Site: brandenburg
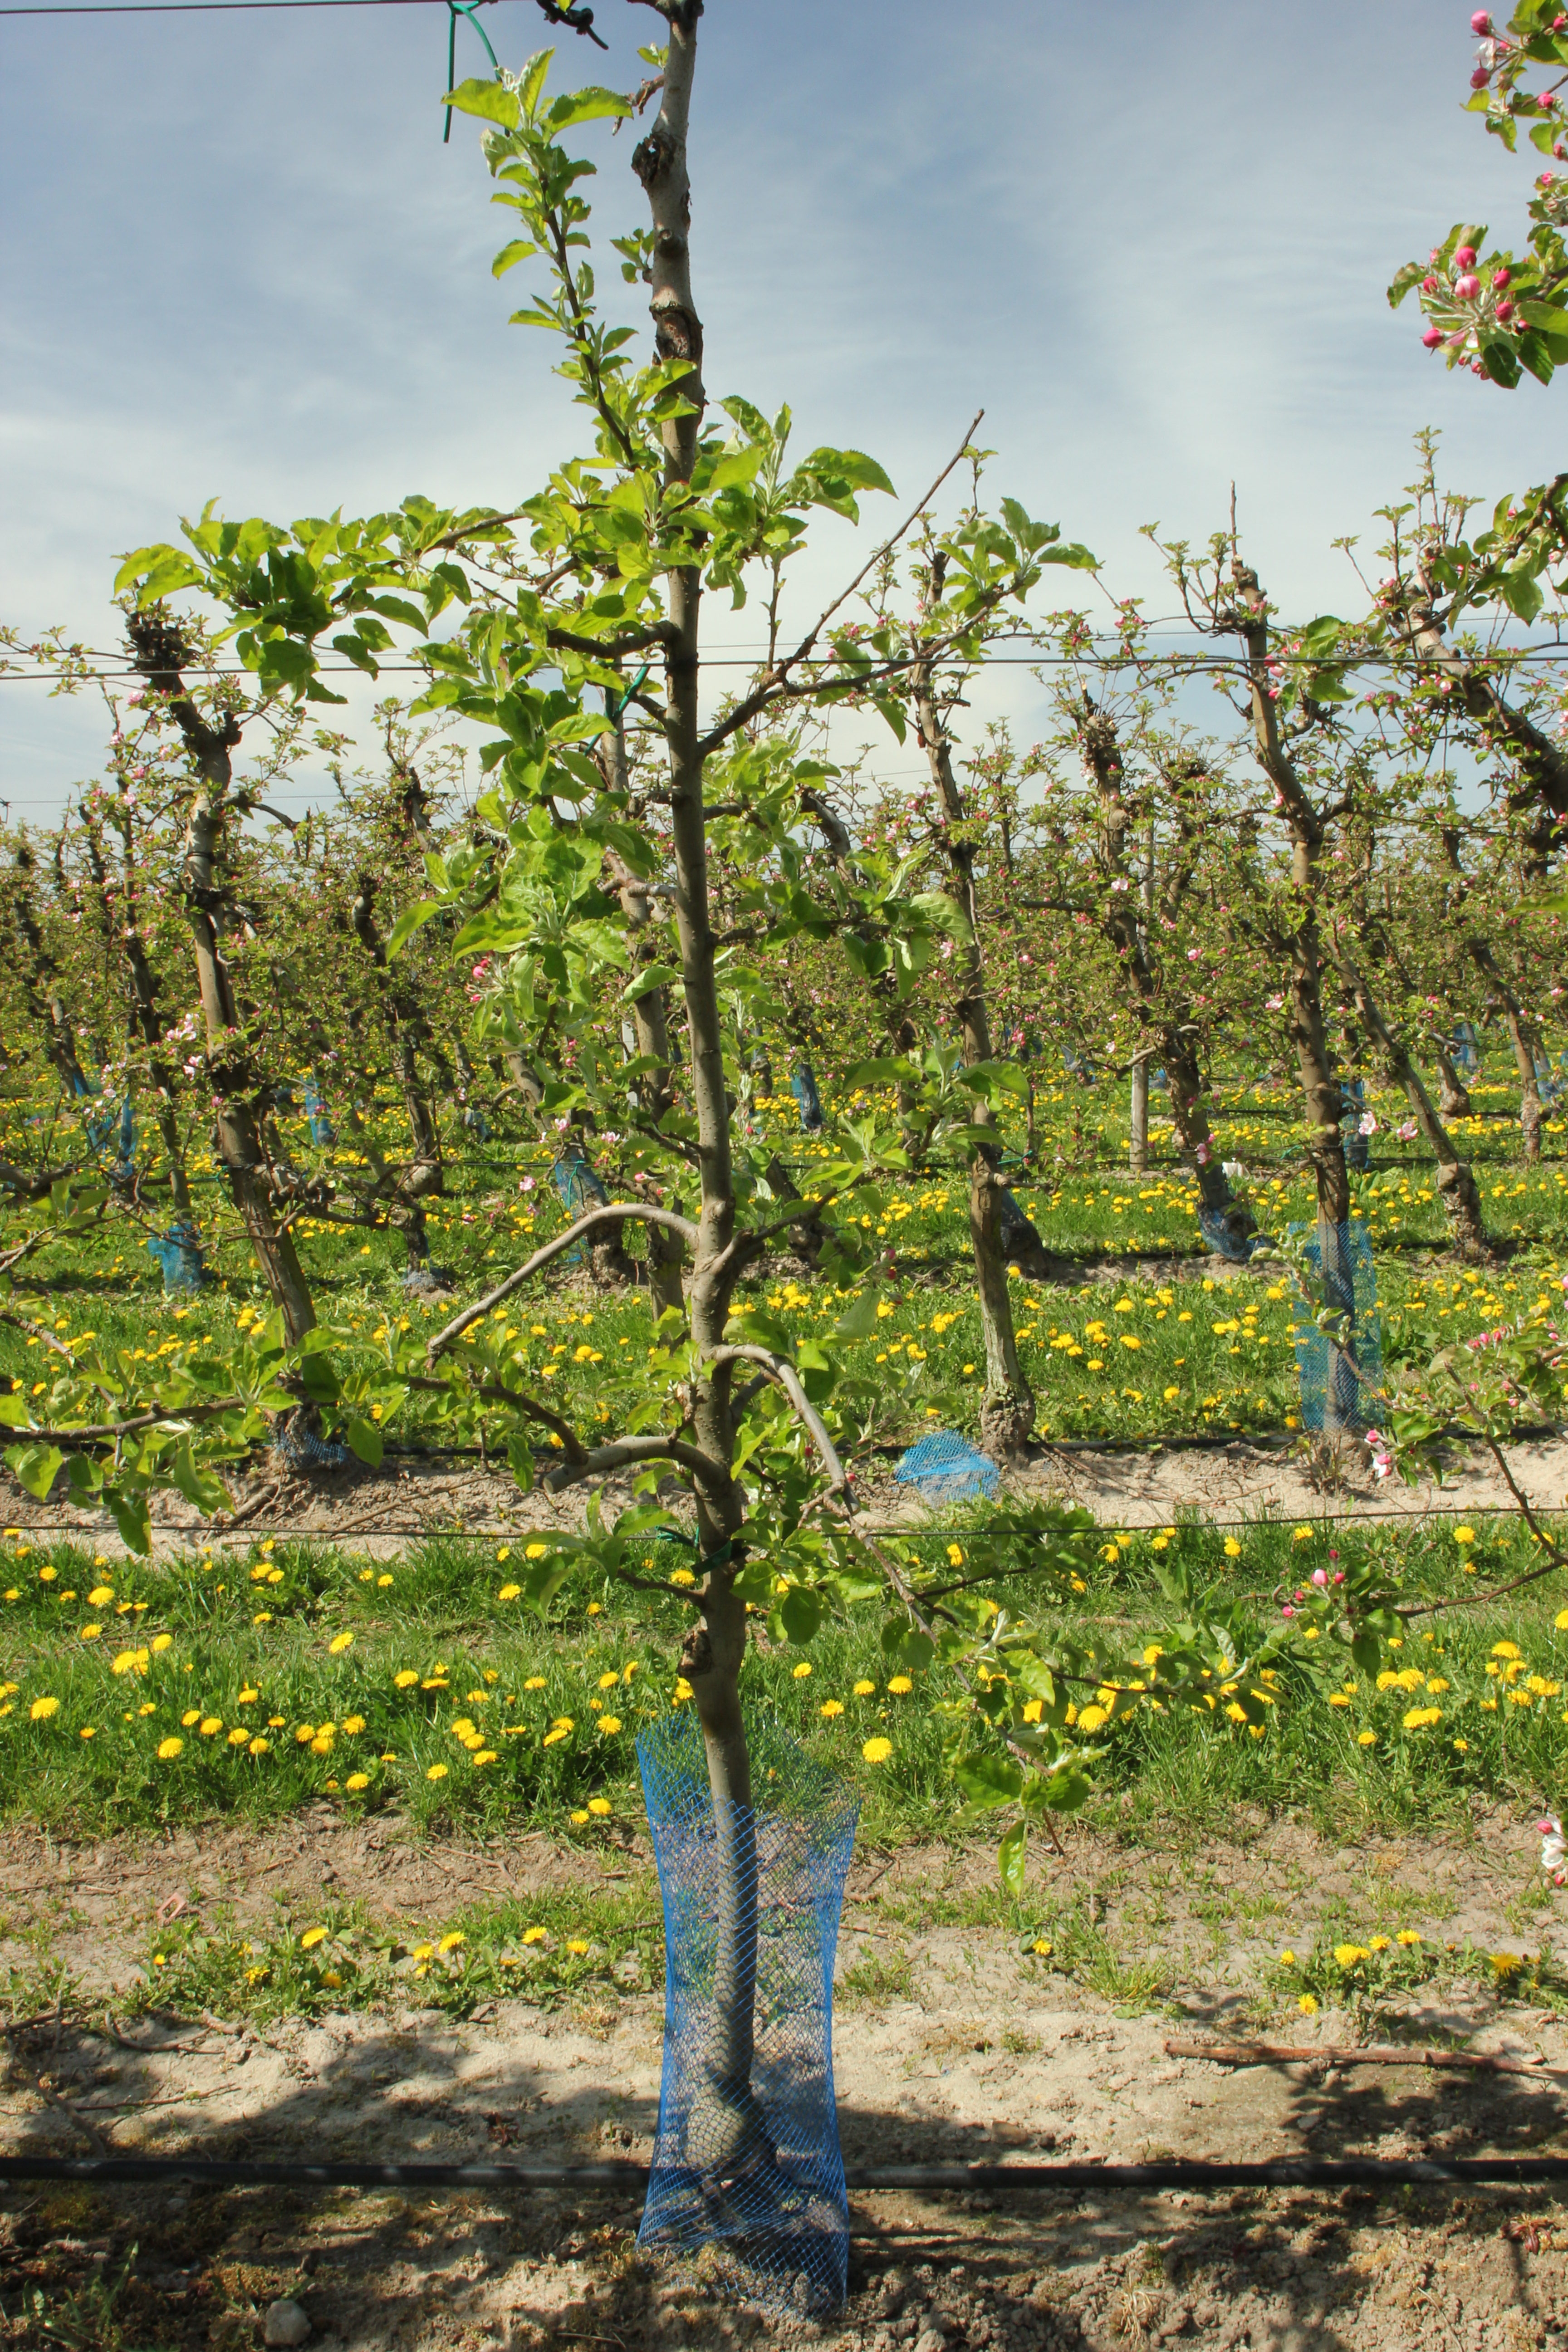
Growth stage (BBCH 57): Inflorescence emergence